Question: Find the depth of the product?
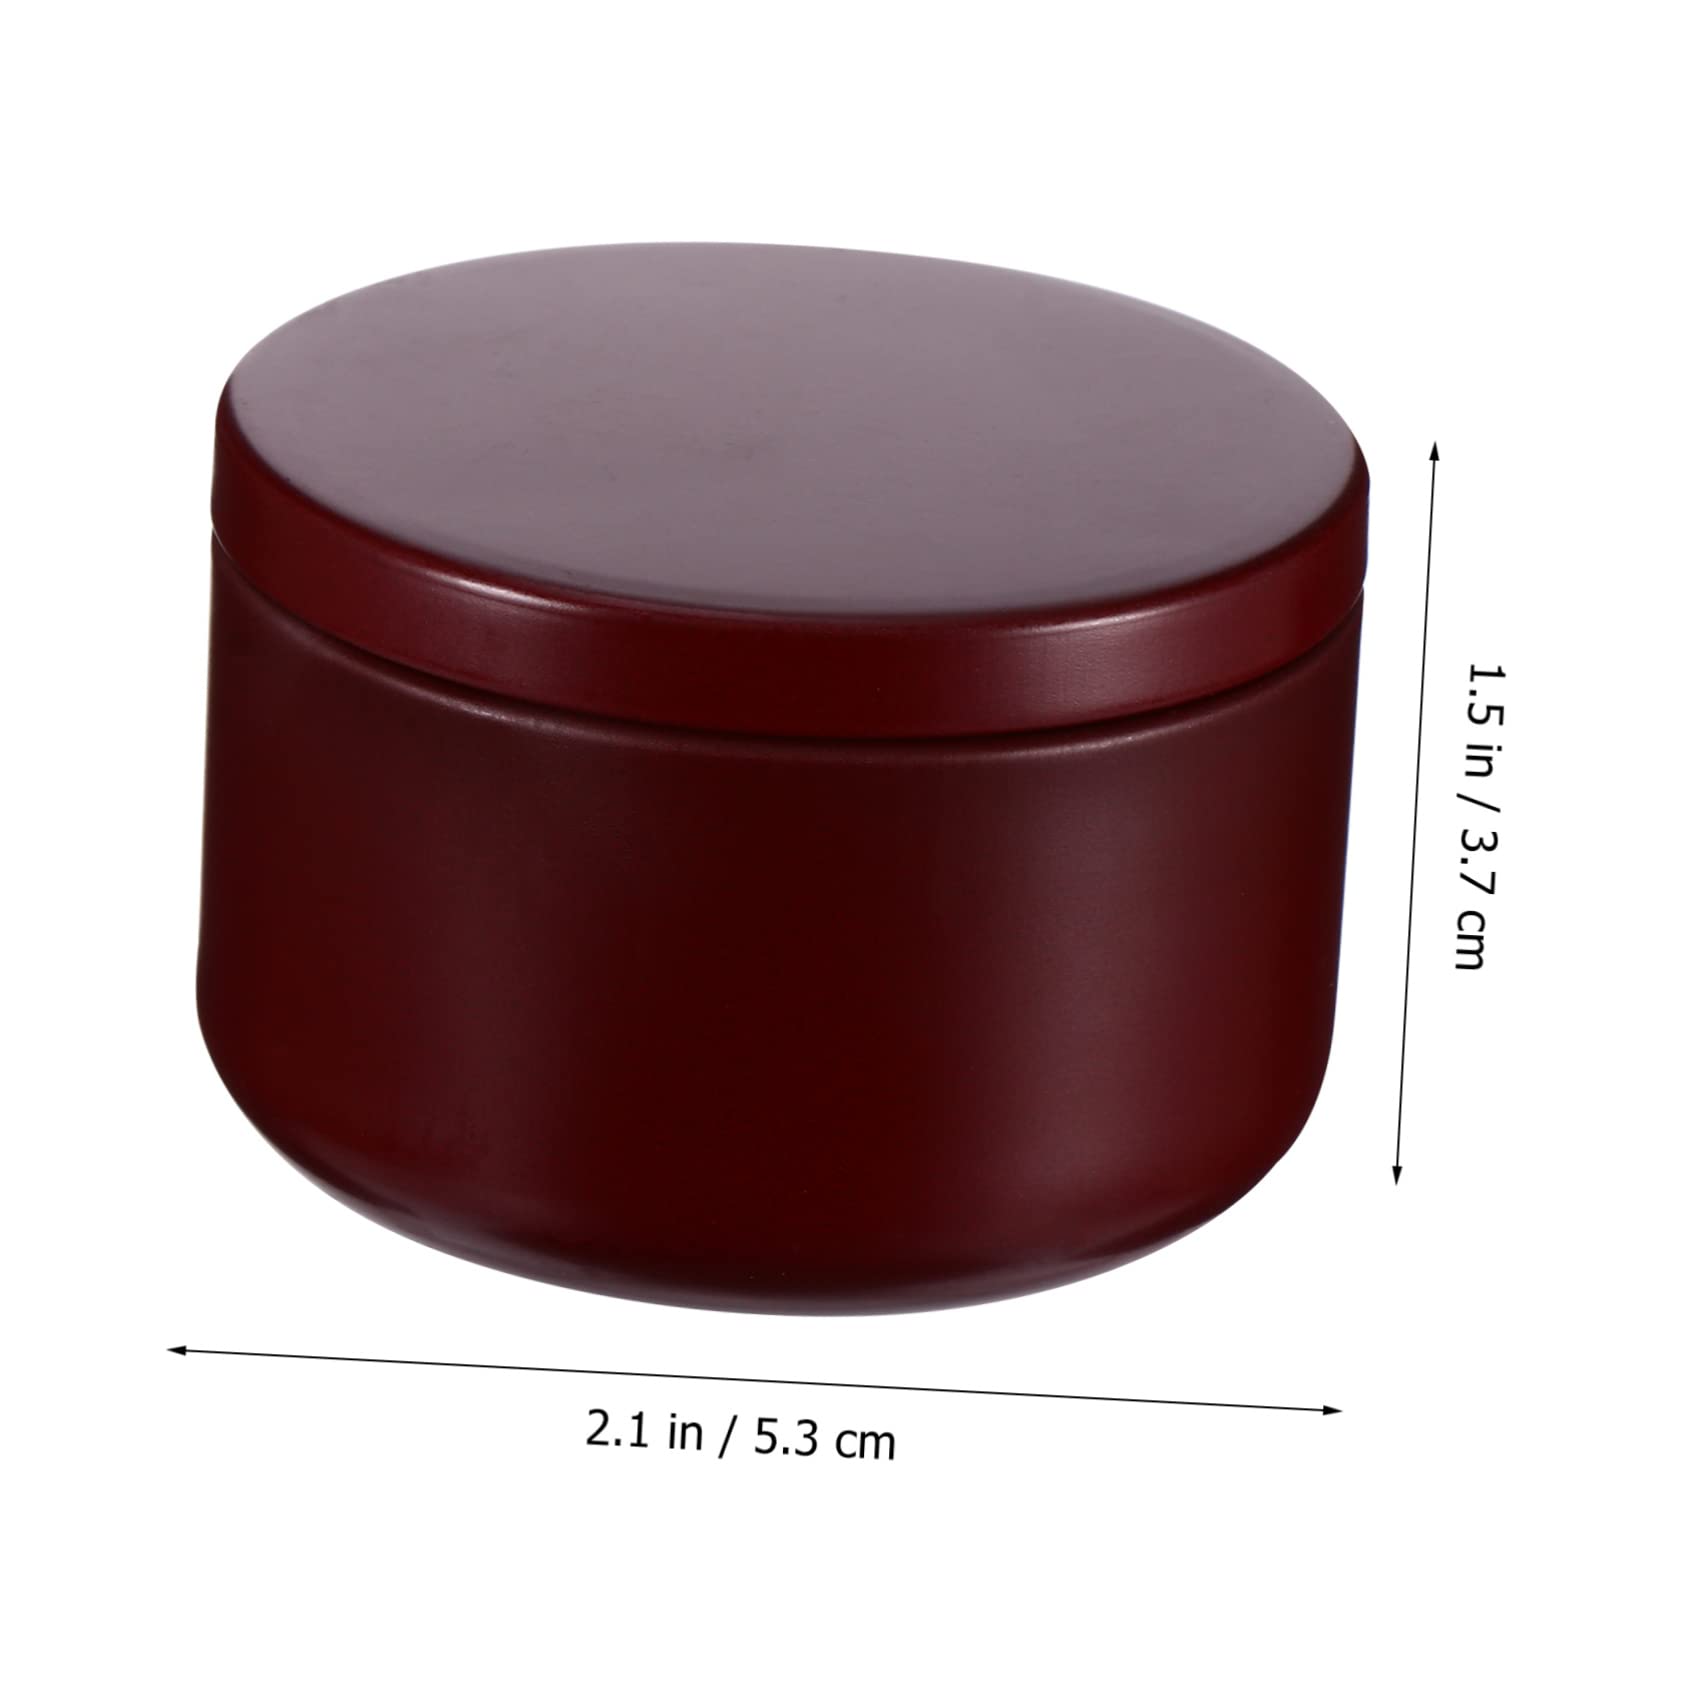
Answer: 2.1 inch